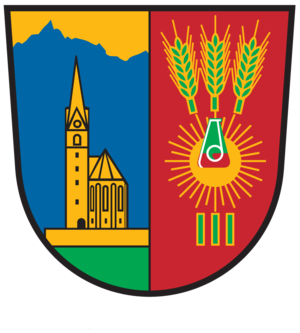
Heiligenblut am Großglockner est une commune autrichienne du district de Spittal an der Drau dans le nord-ouest du land de Carinthie. C'est un village d'altitude et une destination touristique au pied du Grossglockner, le plus haut sommet d'Autriche, ainsi qu’une station de ski.